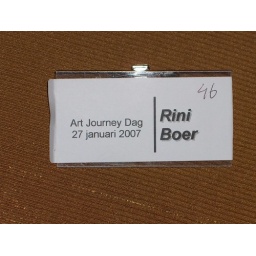
Spreekt voor zich , Bij in levering hiervan kreeg ik een fantastische goody bag van Louise .